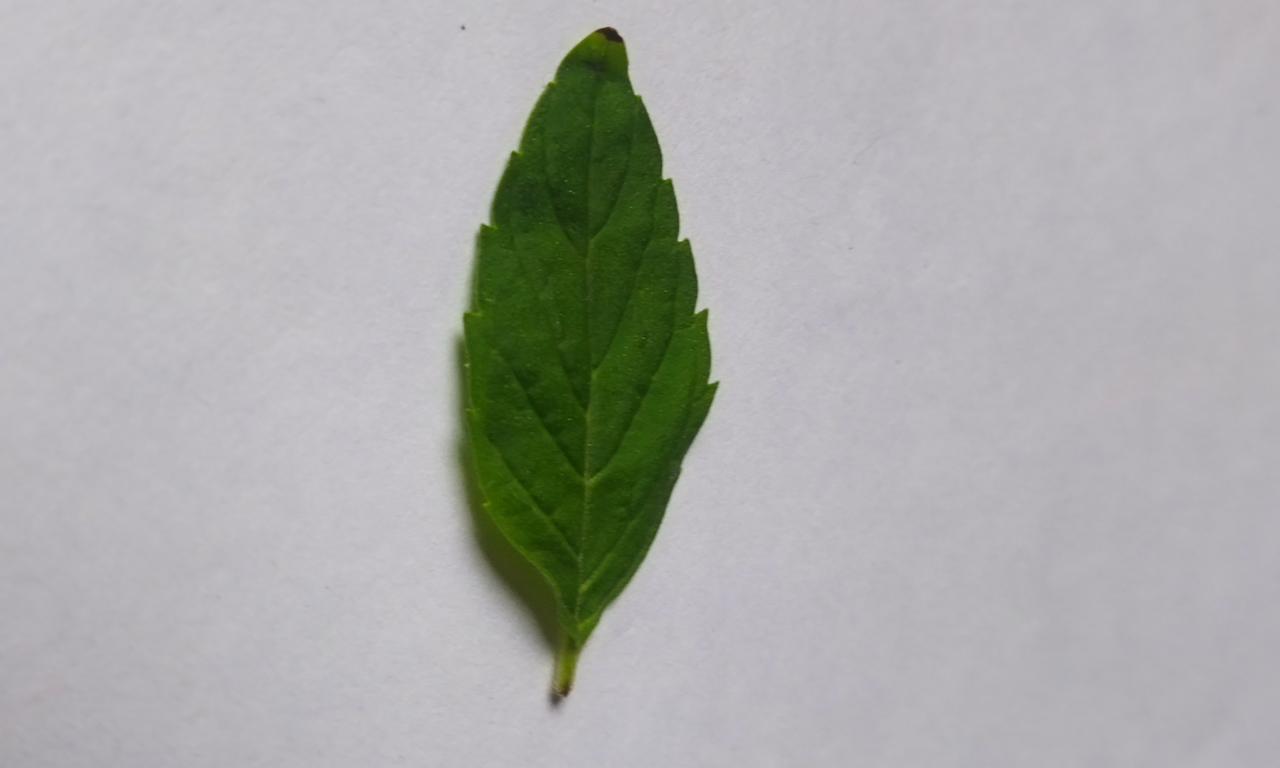
Label: Fresh